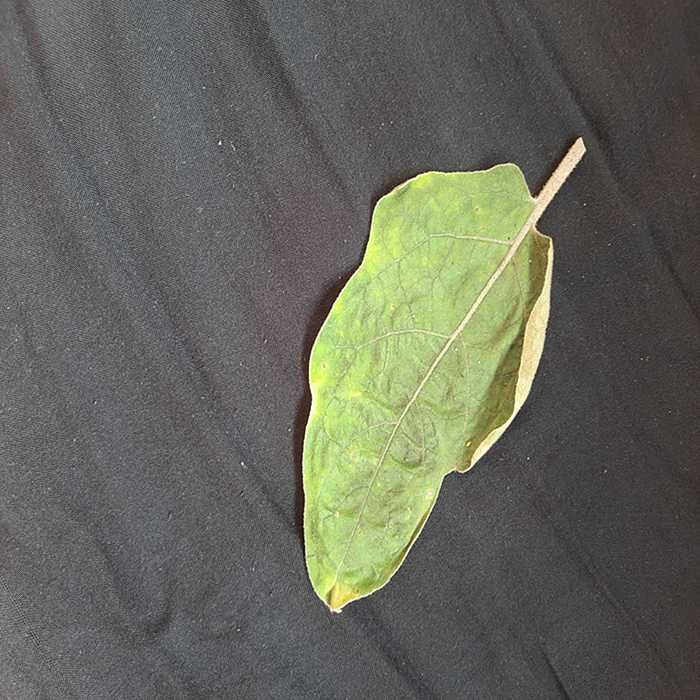
Plant: Eggplant
Label: Eggplant begomovirus